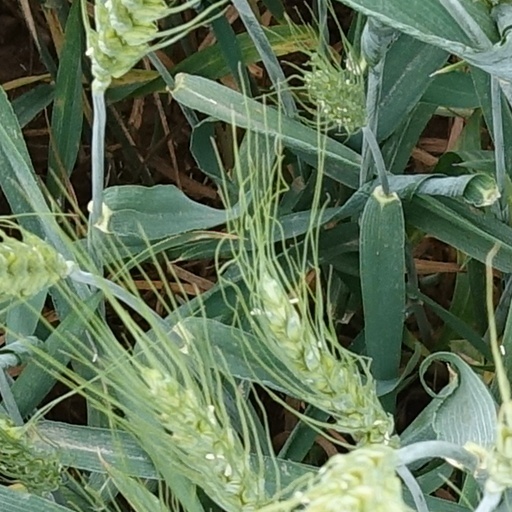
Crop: wheat